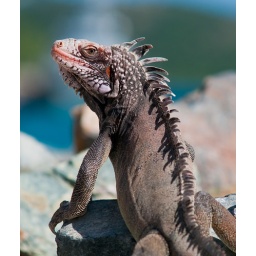
There were lots of these crawling around the rocks next to our ship in St. Thomas.